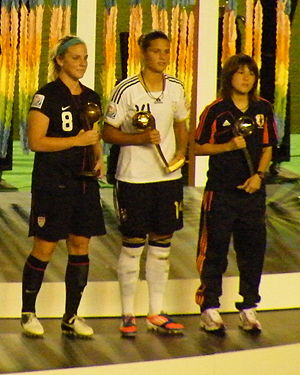
Hanae Shibata
Hanae Shibata er en japansk fodboldspiller. Hun har tidligere spillet for Japans kvindefodboldlandshold.